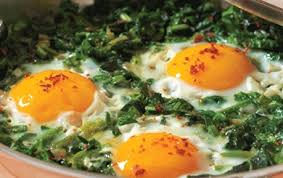
Yemek: ispanak